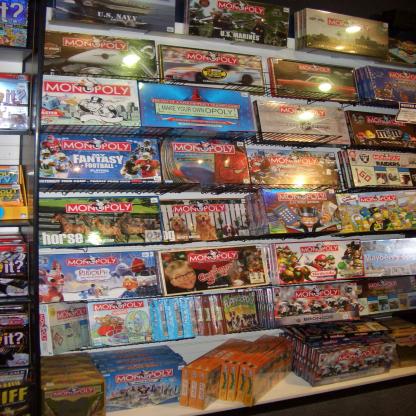
Scene: Indoor